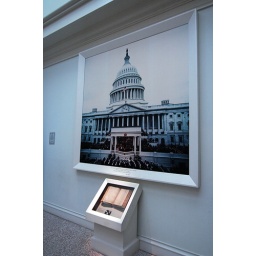
the book in the pic was the book in which richard nixon was sworn into office